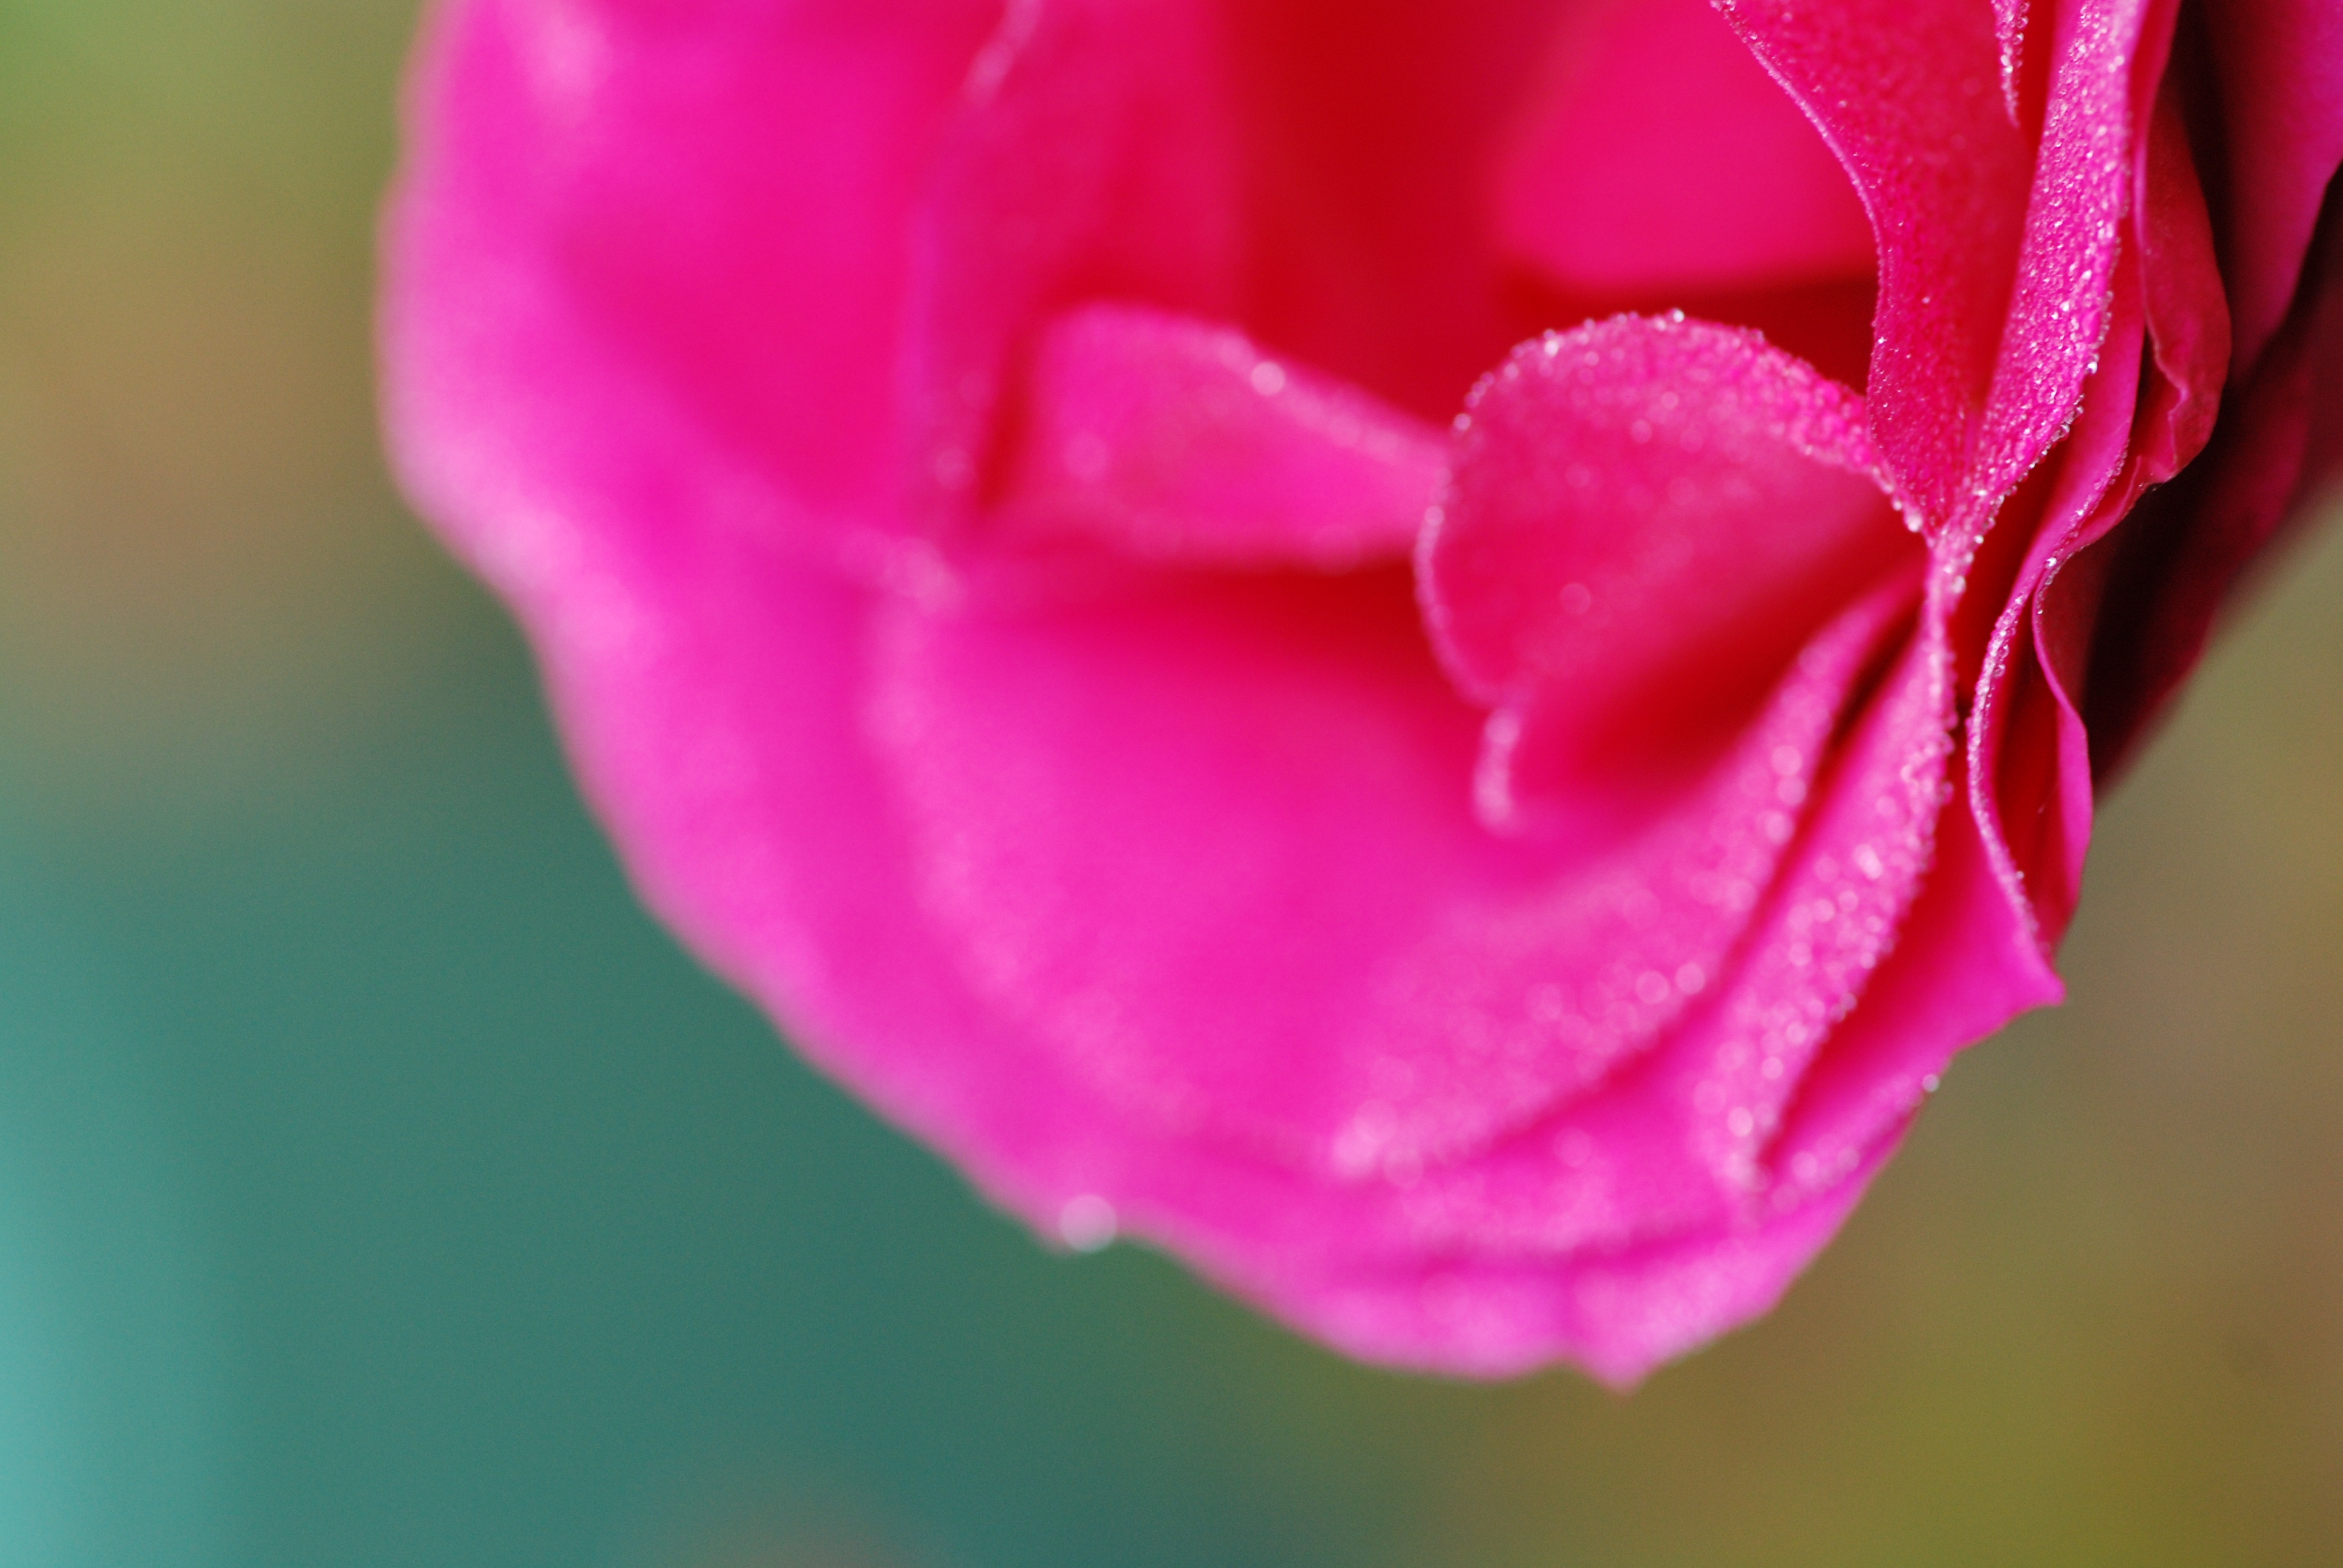
blossom, dew, plant, photography, flower, petal, rose, red, macro, pink, flora, flowers, close up, macro photography, color pink, flowering plant, garden roses, rose family, plant stem, land plant